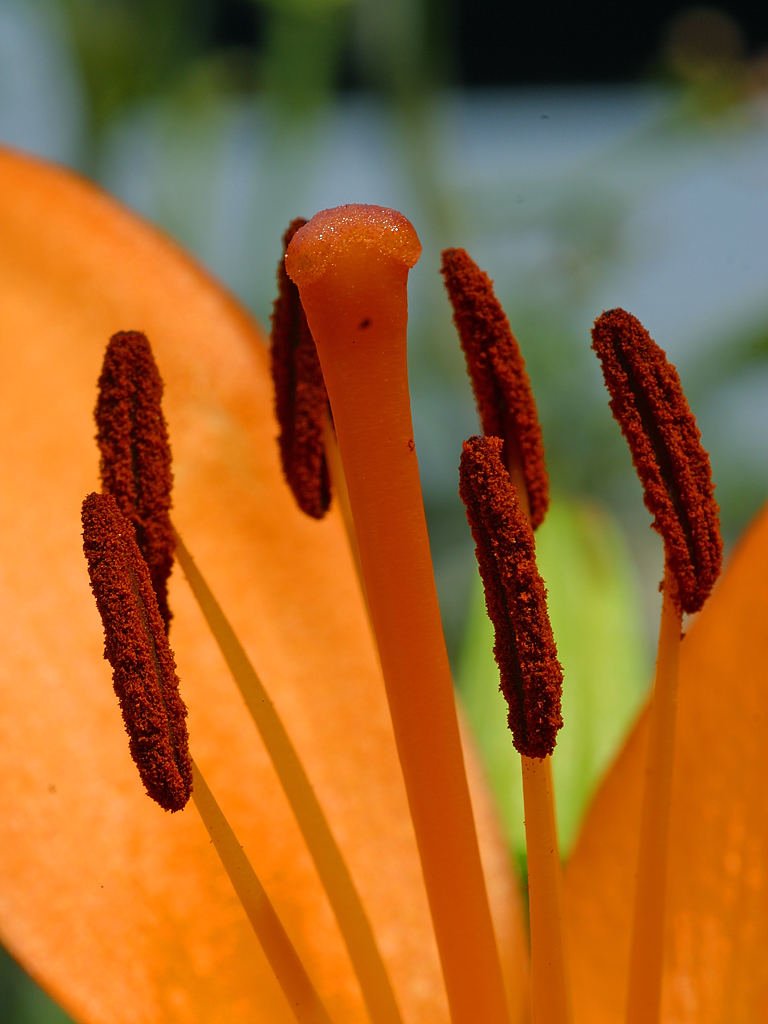
nature, blossom, plant, photography, leaf, flower, petal, bloom, pollen, red, stamp, color, autumn, botany, yellow, flora, wildflower, flowers, close up, beautiful, hibiscus, macro photography, flowering plant, plant stem, land plant